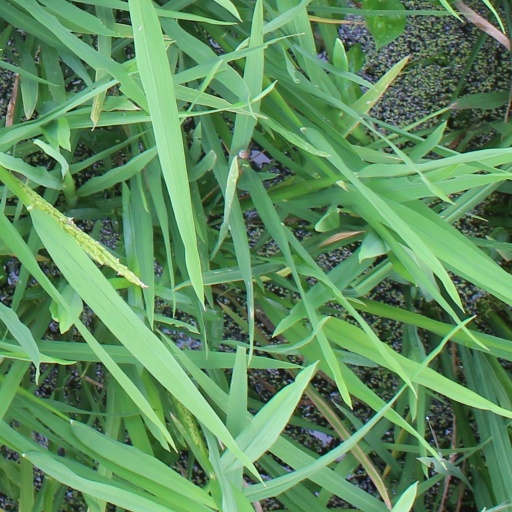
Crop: rice